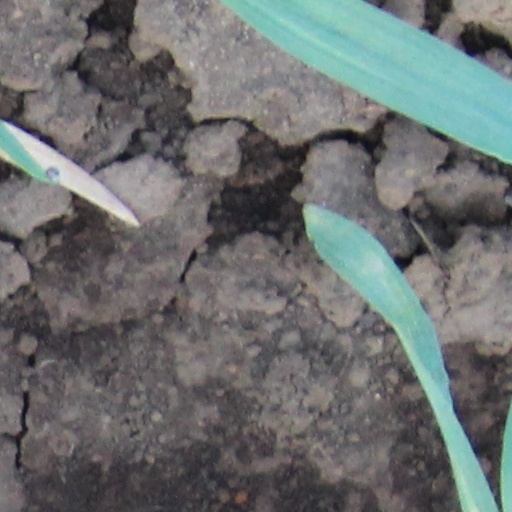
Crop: wheat